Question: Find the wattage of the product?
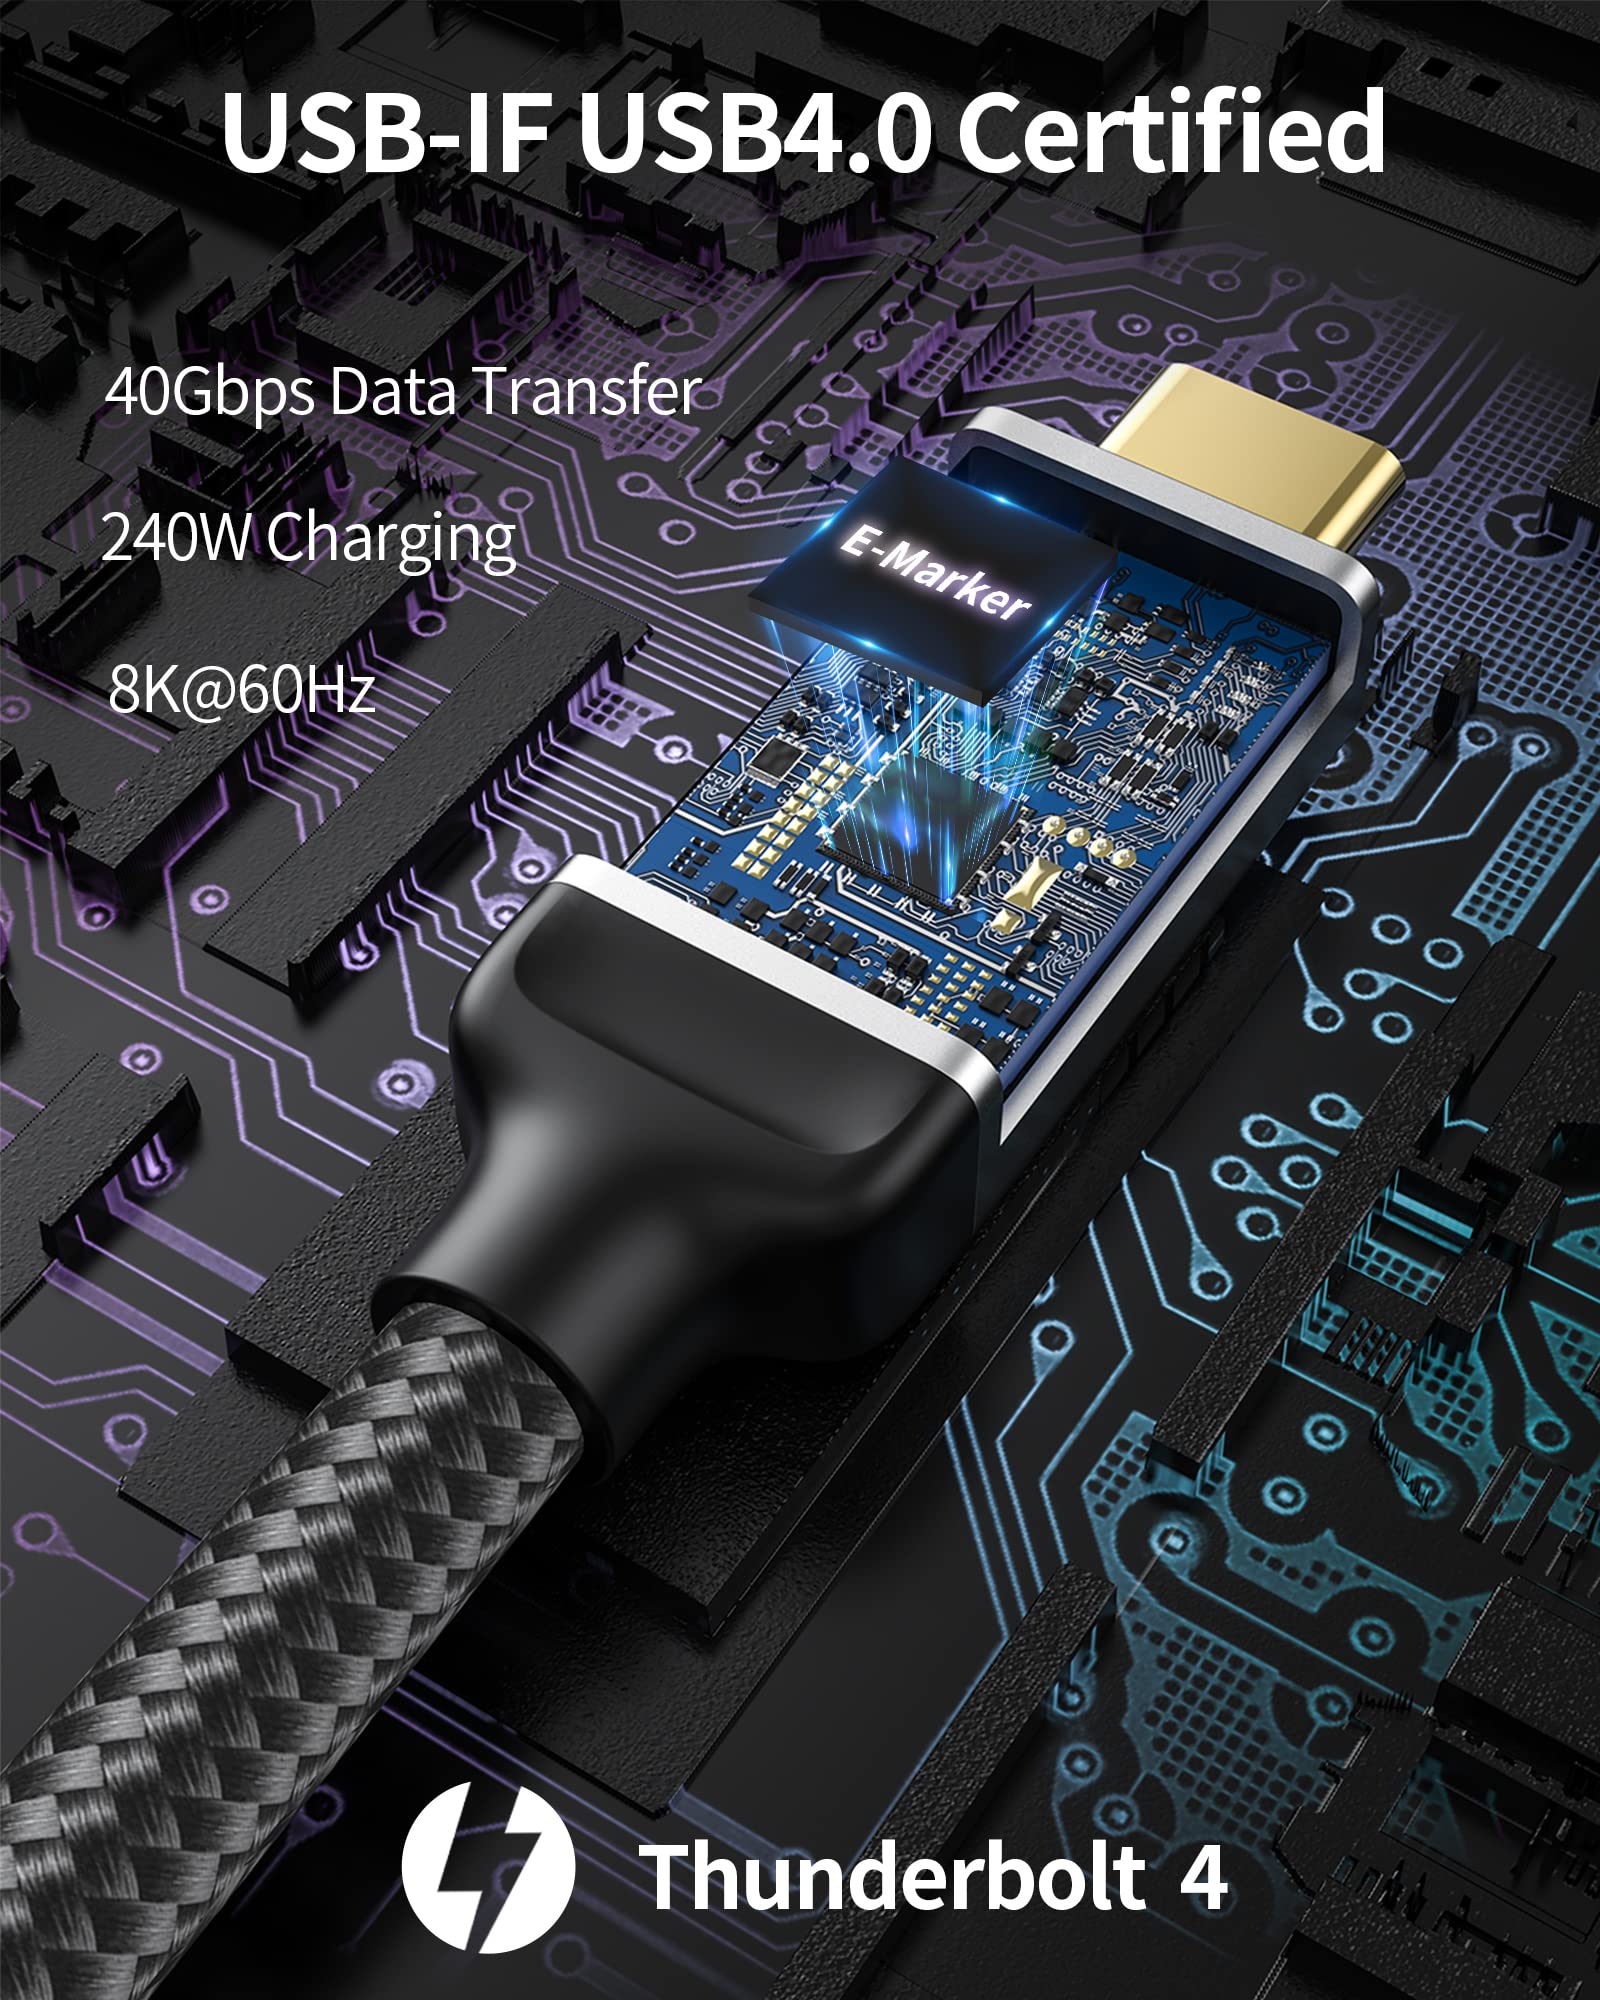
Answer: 240.0 watt